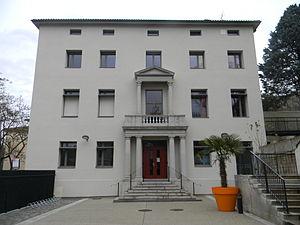
La maison des association de Caluire-et-Cuire.
Caluire-et-Cuire est une commune française située dans la métropole de Lyon en région Auvergne-Rhône-Alpes. Ses habitants sont appelés les Caluirards.